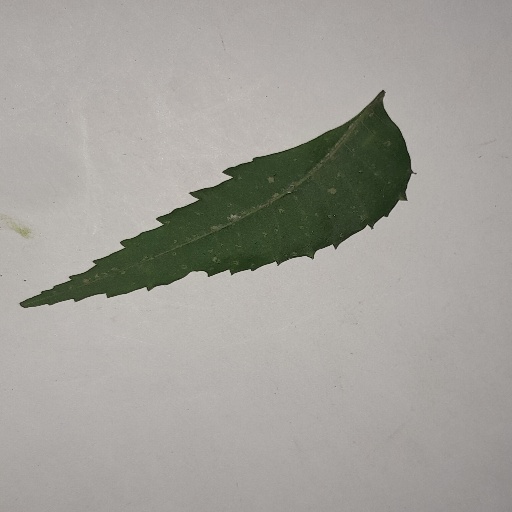
Species: Neem
Leaf condition: Powdery Mildew